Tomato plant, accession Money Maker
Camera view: vertical (180 deg); turntable rotation: 0 degrees
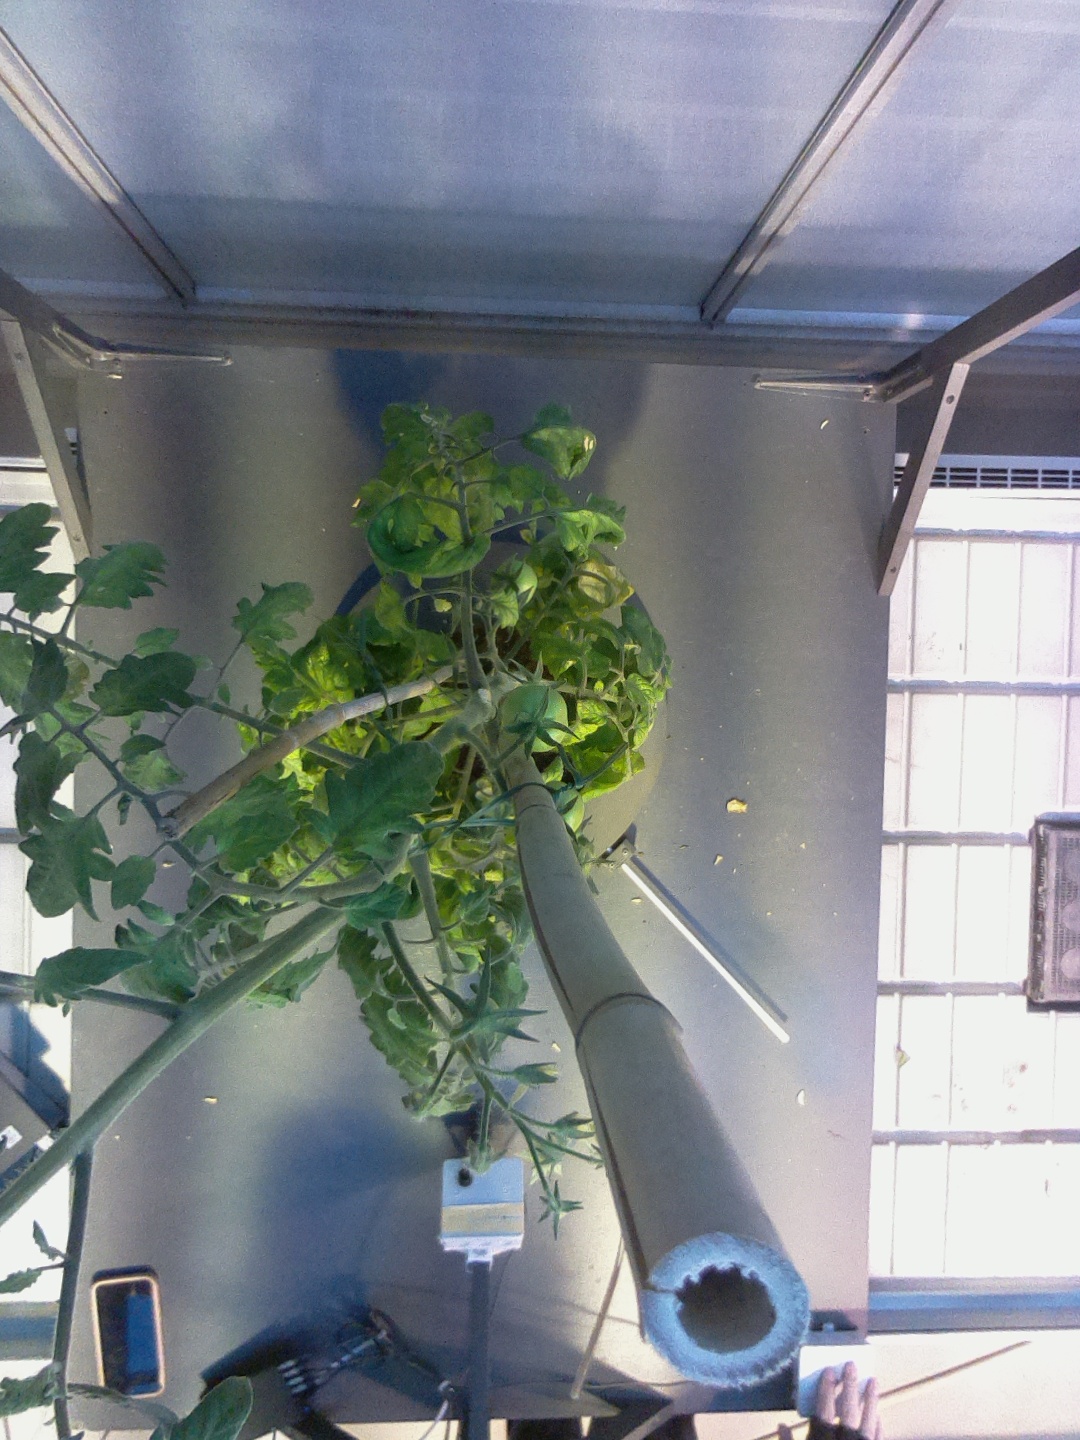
BBCH growth stage 74: 40%-50% of final fruit size